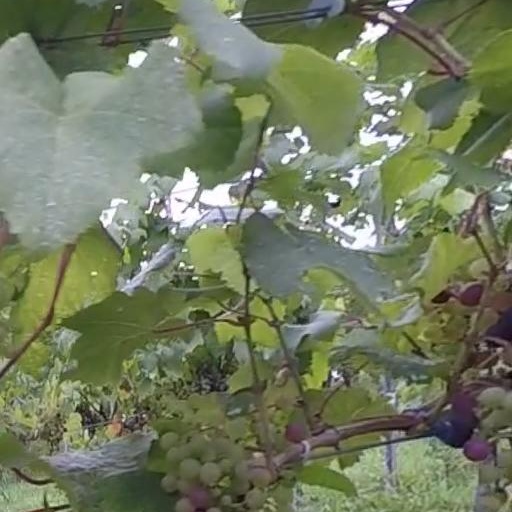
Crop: grape